History of Lithuania (1219–1295)

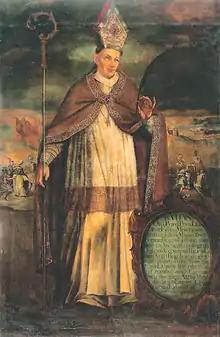
Vitas, the first bishop of Lithuania. Painting from the 17th century

The Livonian Order used this period to consolidate their control over Samogitian lands. They built three castles along the border: Memelburg (Klaipėda), Georgenburg (Jurbarkas), and Doben (Durbe in Latvia). The Samogitians responded by electing Algminas as their war leader, and attacked Courland, as the Order had limited battlefield successes. In 1259, the Livonian Order lost the Battle of Skuodas, and in 1260, it lost the Battle of Durbe. The first loss encouraged a rebellion by the Semigalians, and the later loss spurred the Prussians into an uprising against the Order. The Great Prussian Uprising lasted for 14 years. Encouraged by Treniota, his nephew, Mindaugas broke peace with the Order. Some chronicles hint that he also returned to his former pagan beliefs, but this is disputable. Nevertheless, all the diplomatic achievements made since his coronation were lost.